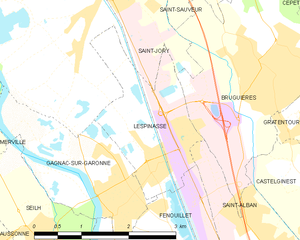
Lespinasse est une commune française située dans le département de la Haute-Garonne, en région Occitanie.